Artem Pshonka

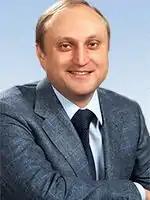
Official portrait, 2012

Artem Viktorovych Pshonka (born 19 March 1979) is a Ukrainian politician who served as a People's Deputy of Ukraine from 2006 to 2014. He is a member of the Party of Regions. He is a son of former Prosecutor General of Ukraine Viktor Pshonka, and has been wanted by the Security Service of Ukraine since 15 February 2015.